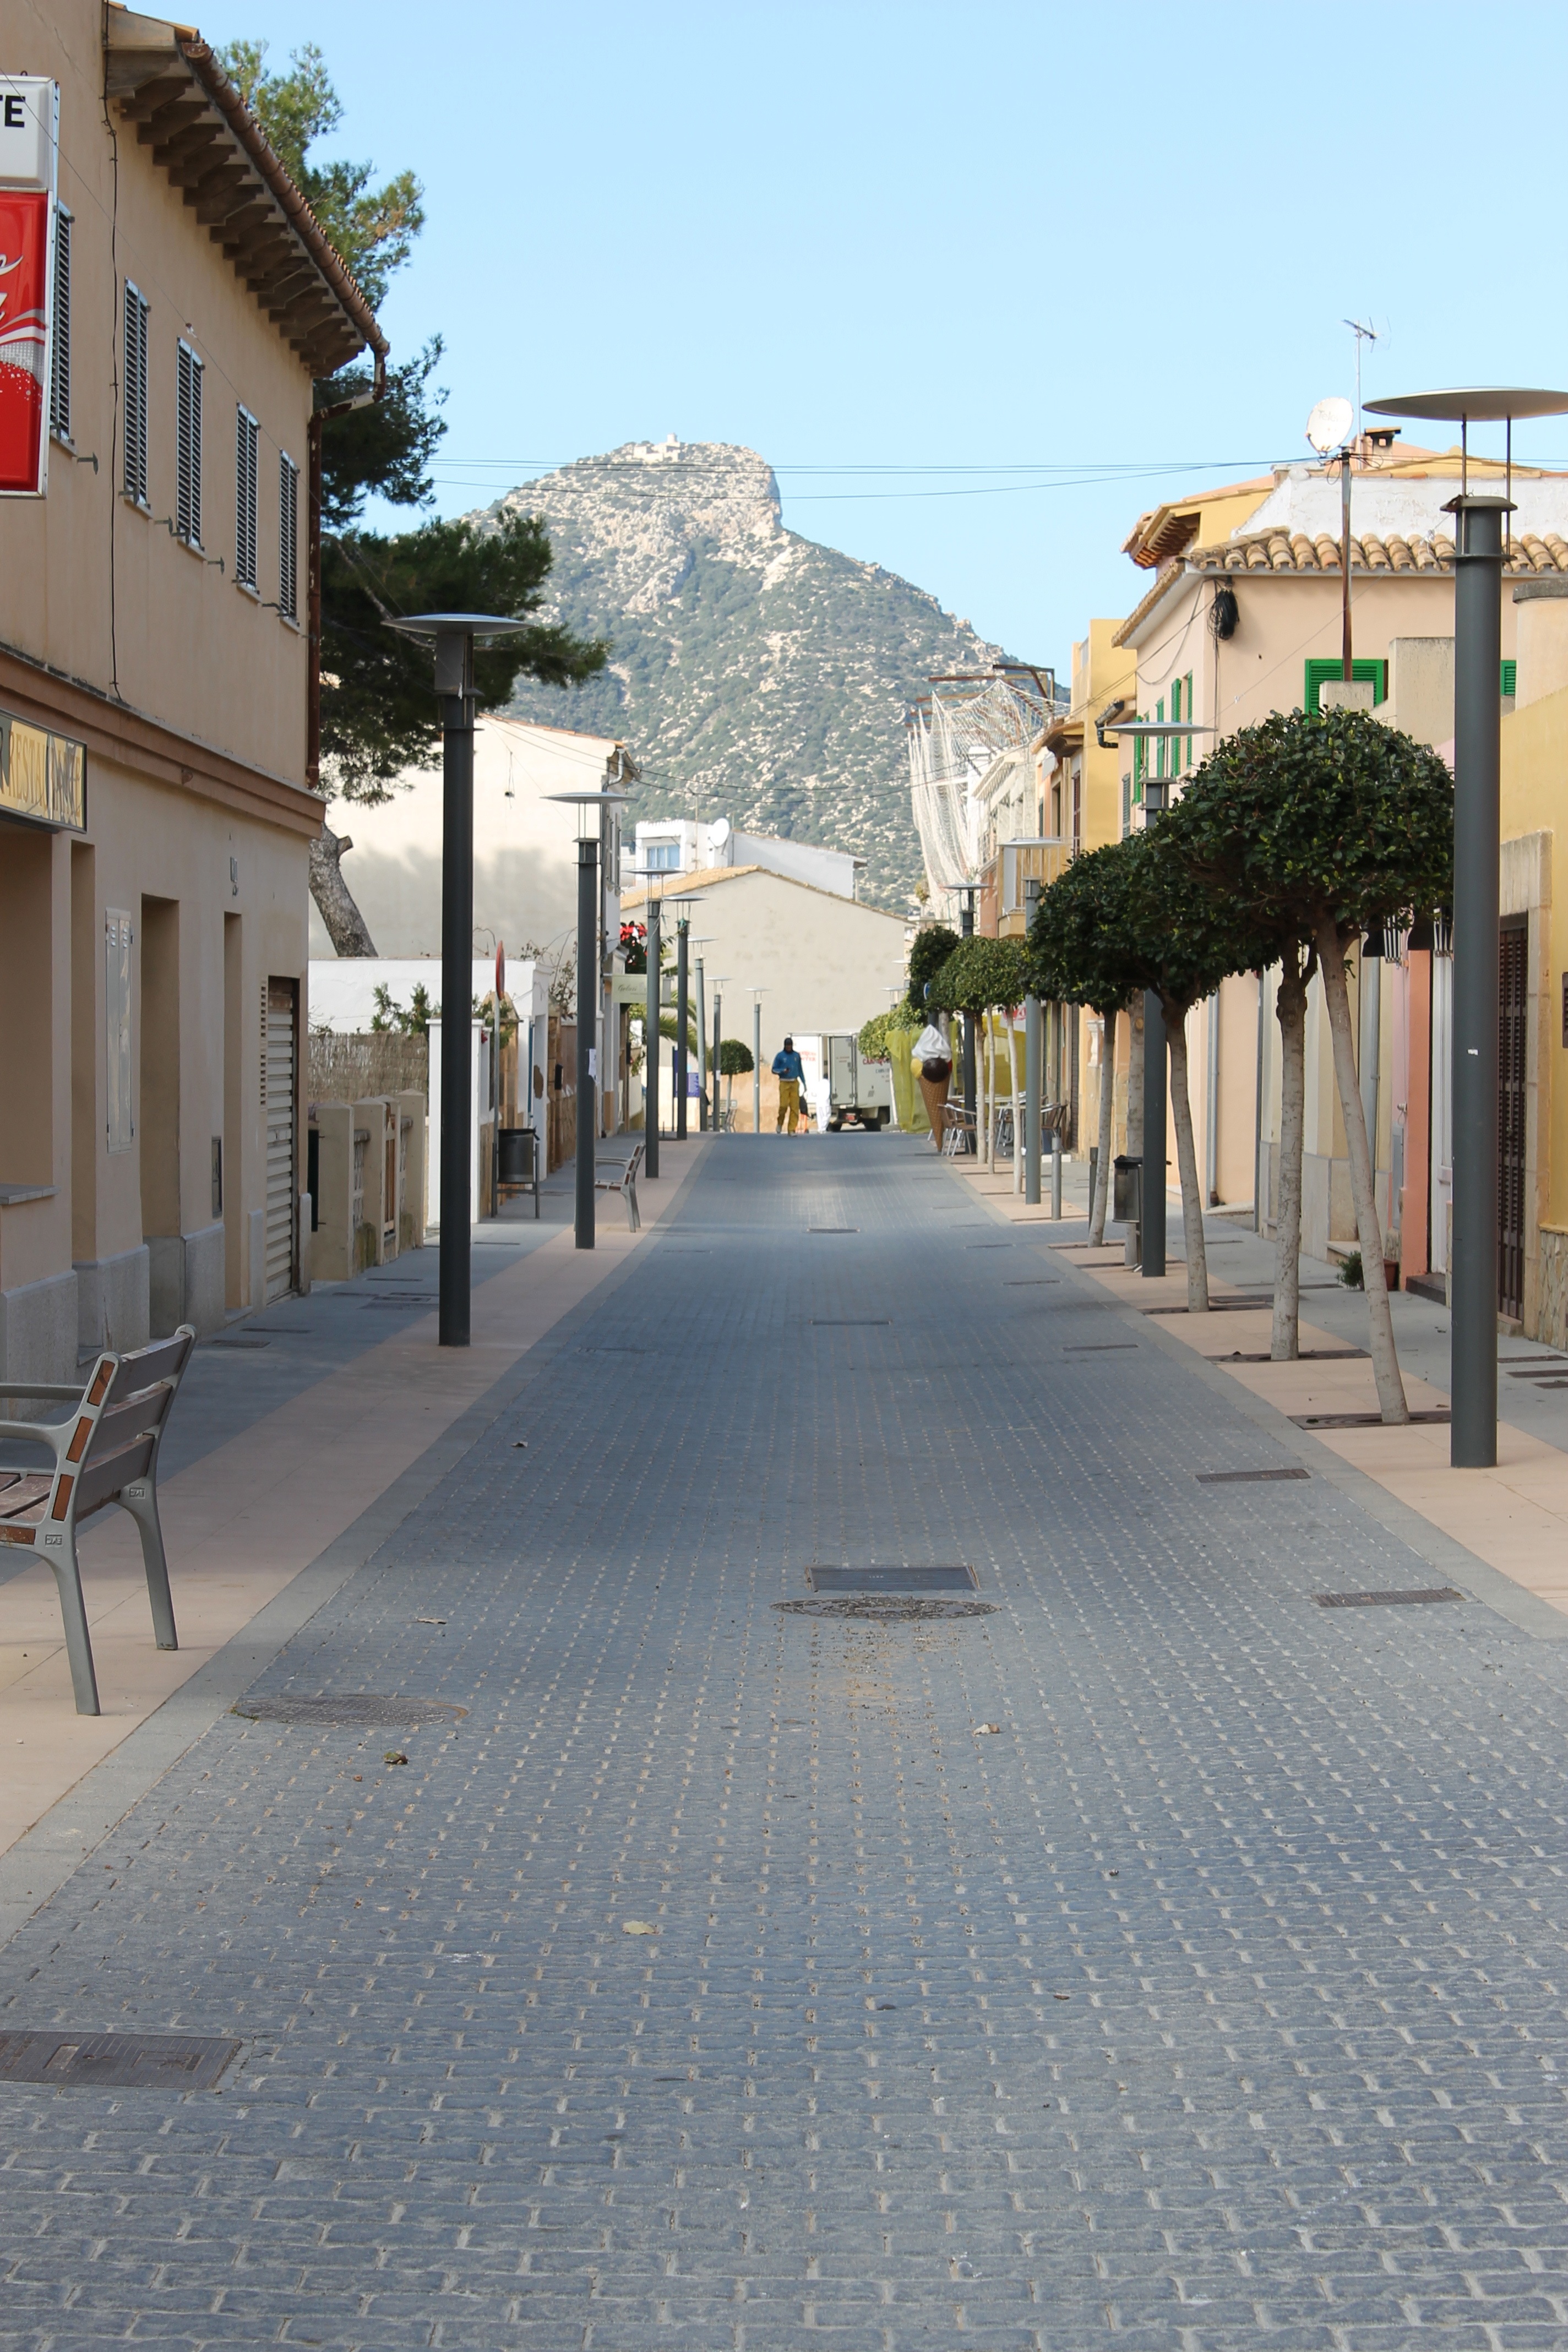
pedestrian, road, street, sidewalk, town, city, walkway, downtown, summer, suburb, lane, public space, spain, shops, infrastructure, town square, neighbourhood, facades, pedestrian zone, shopping street, road surface, urban area, residential area, human settlement